Adrian Fortescue

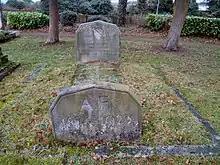
Fortescue's grave in Letchworth Cemetery

On 20 December 1922, Fortescue was diagnosed with cancer. He preached his last sermon on 31 December, a simple but profound lesson on the reality of the Incarnation of Christ, ending with the words, "That is all I have to say." On 3 January 1923 he left Letchworth for Dollis Hill Hospital, where he died of cancer on 11 February. Against the wishes of his family, he was buried at Letchworth Cemetery, among his own parishioners.